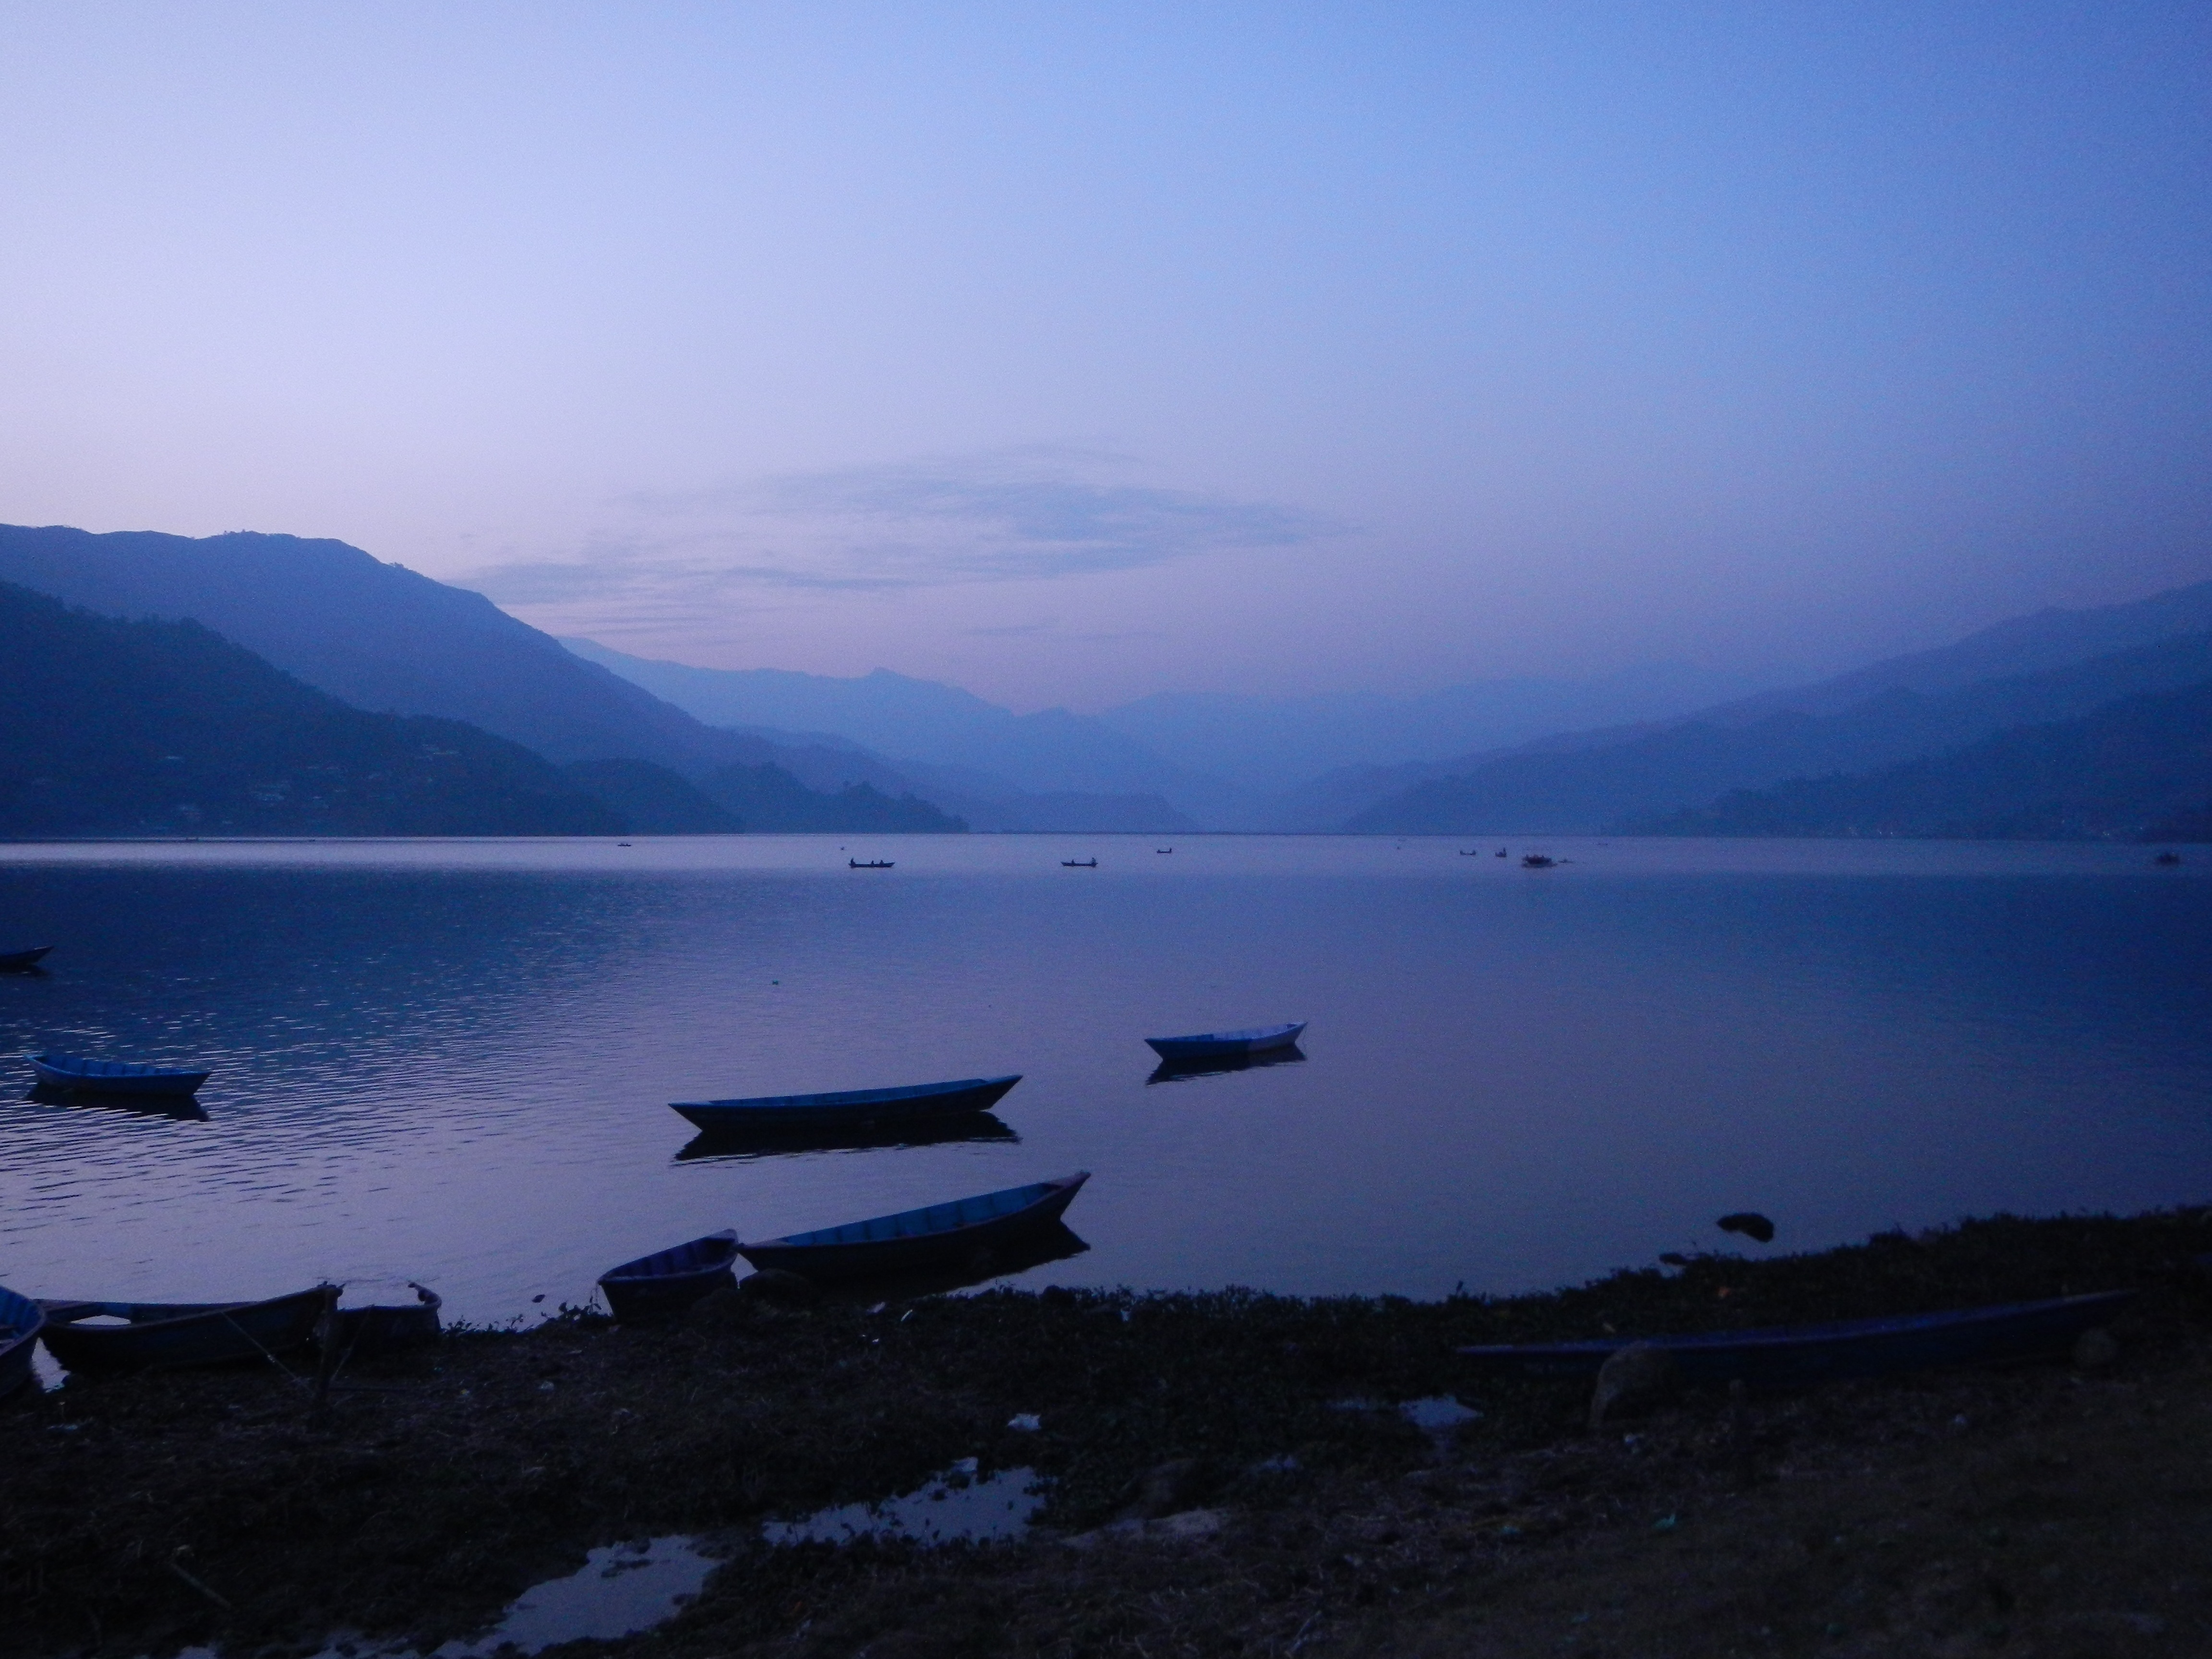
sea, coast, nature, ocean, horizon, mountain, sunrise, sunset, boat, morning, shore, lake, dawn, dusk, evening, reflection, vehicle, peace, calm, bay, blue, reservoir, body of water, nepal, meditation, quiet, loch, pokhara, atmospheric phenomenon